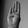
ASL letter: B